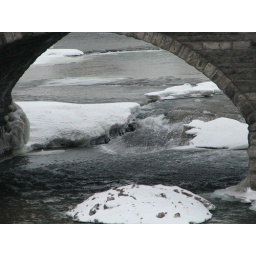
Small parts of the river are not frozen and this mini-fall is under a bridge in the city